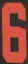
Number: 6